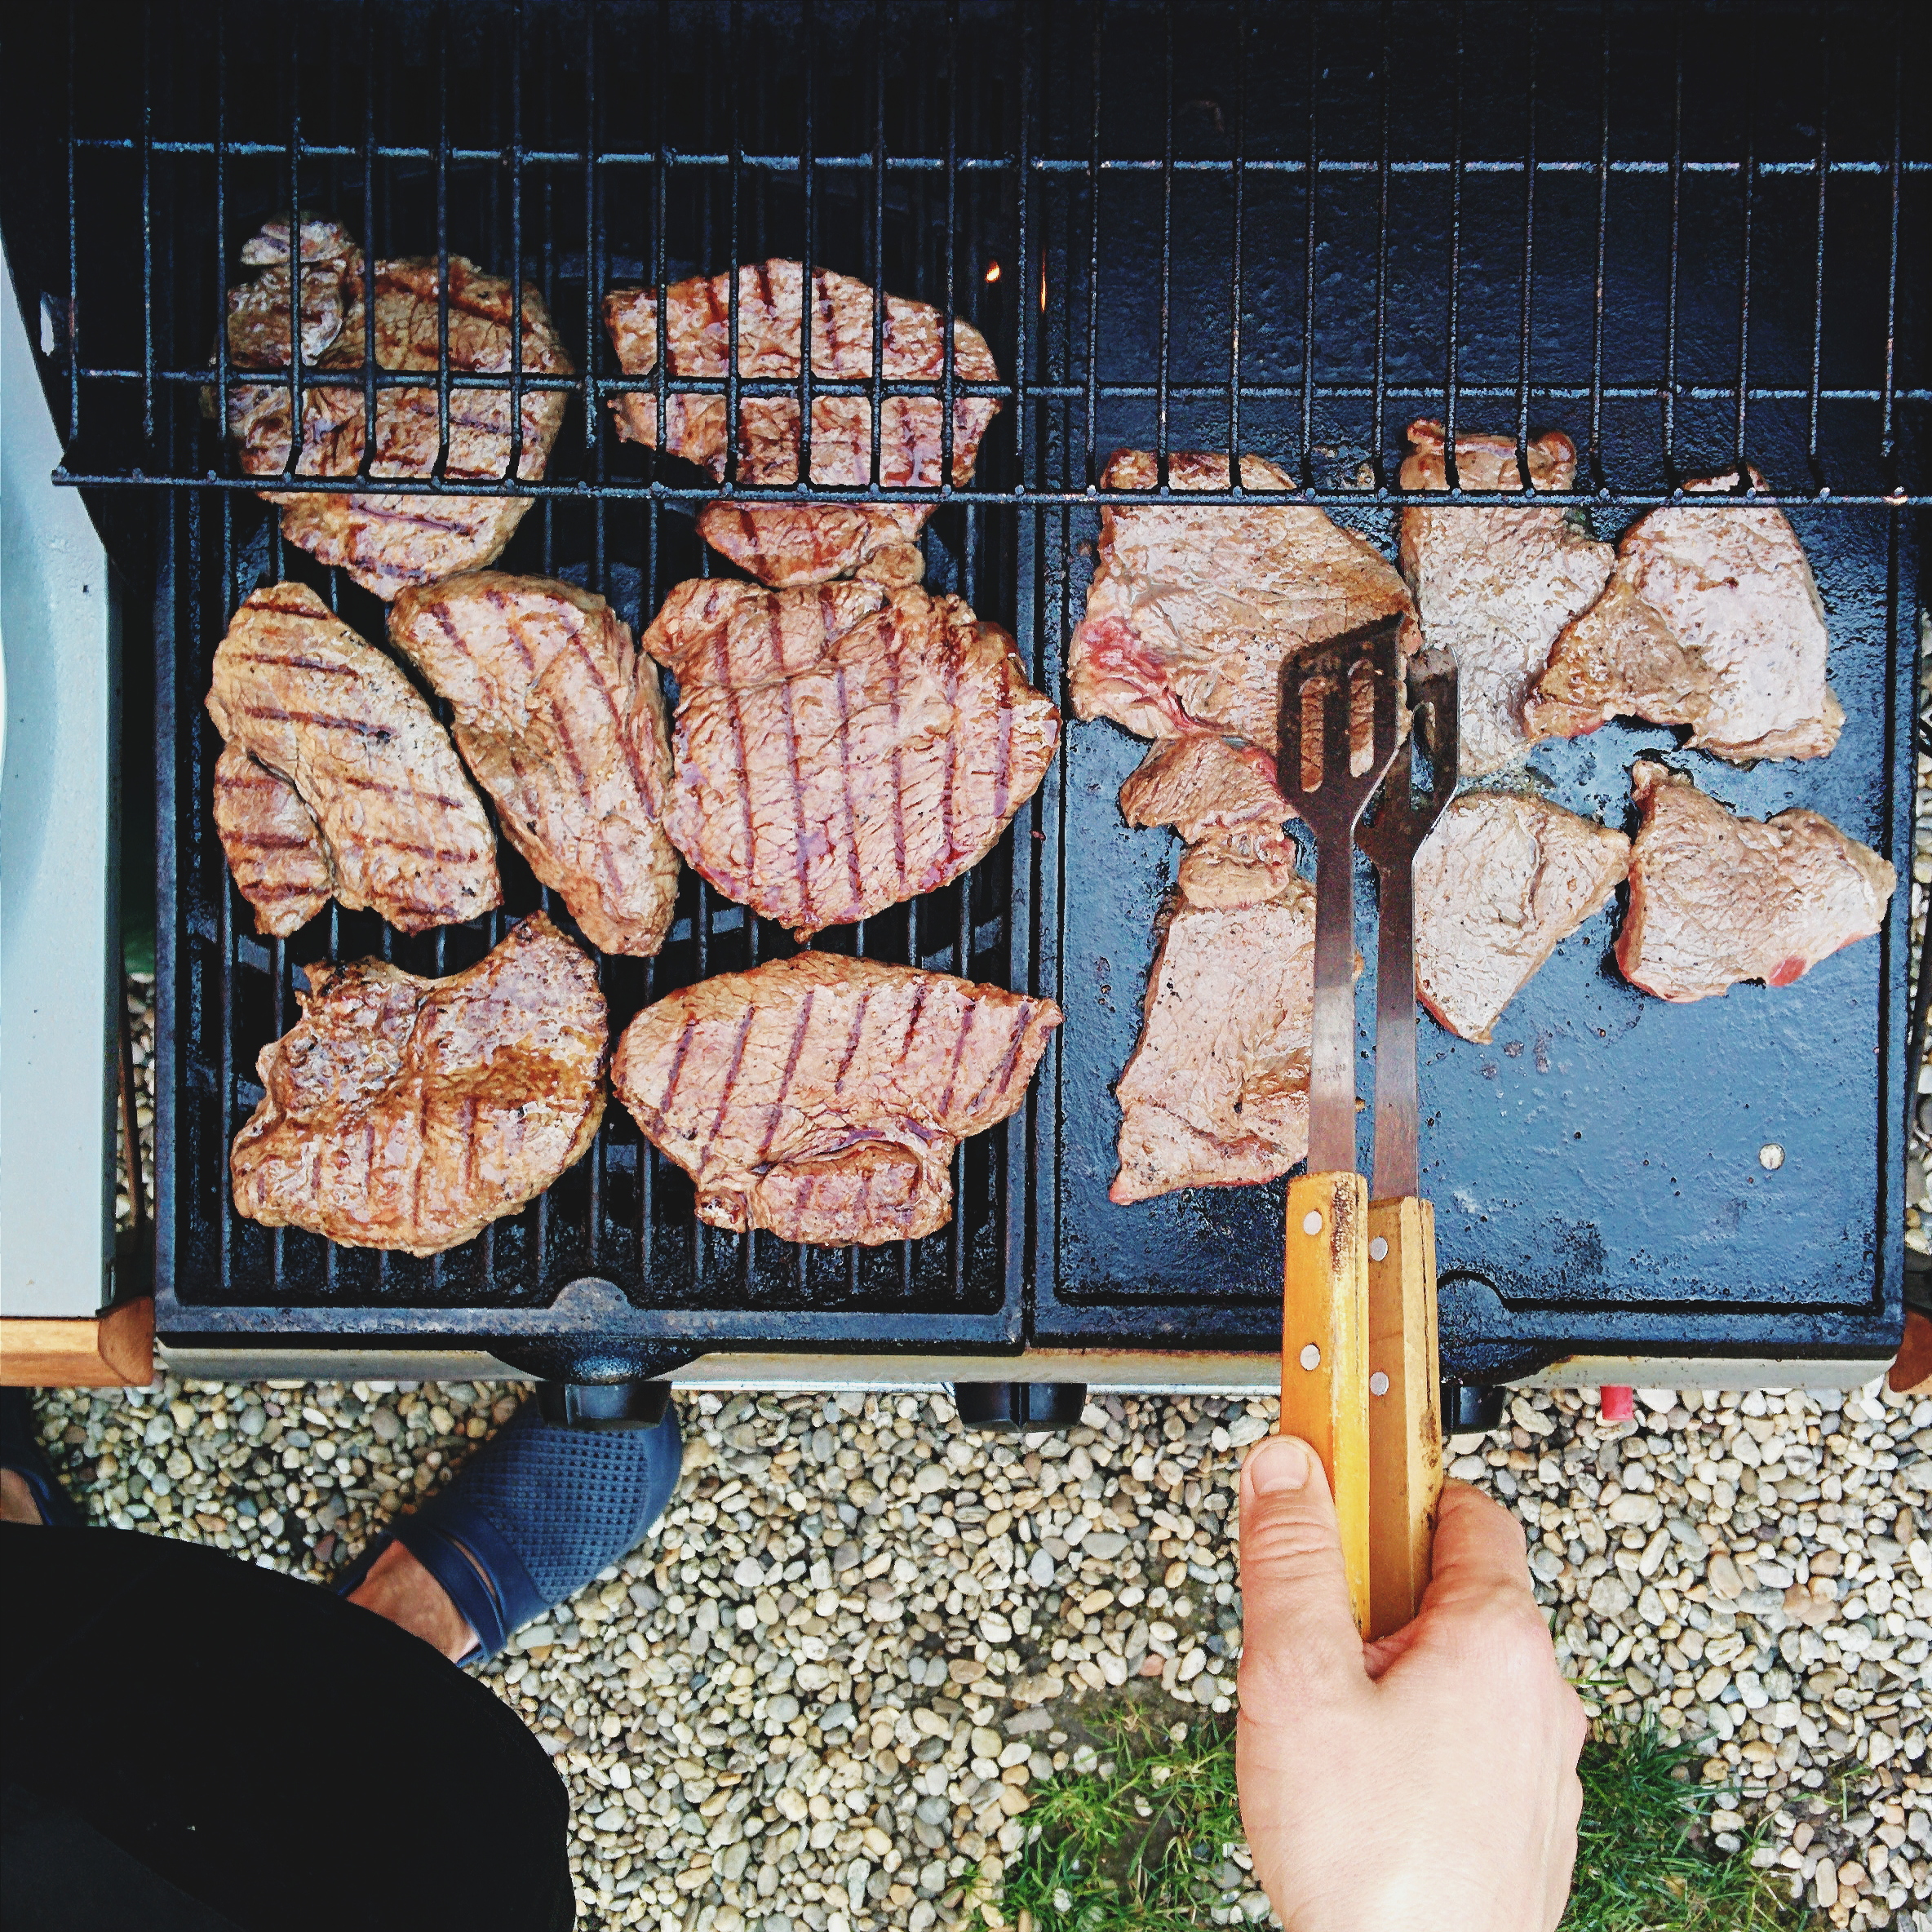
grilling, barbecue, cuisine, food, dish, flesh, meat, cooking